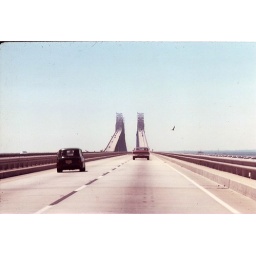
Heading south on the Skyway. This is the bridge that was hit by a ship in May 1980.